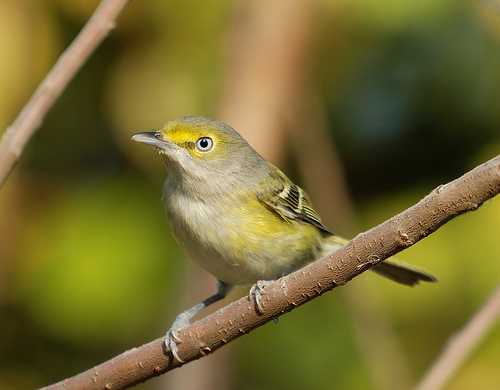
this bird has a white and black eye and yellow and black feathers.
this bird is grey with a yellow head and a yellow wing segment.
a small yellow and white bird with a black and white pointed beak.
this light-yellow bird has a stern disposition and features a small, slightly curved beak.
this little bird has a gray belly and breast with a white wingbar, and little pointy bill.
the bird had a grey body with yellow markings and a yellow mask around it's eye, with a short grey beak and grey legs.
this bird has yellow, browns and grays all over its body.
a small grey bird with some yellow on its side and superciliary.
this bird is white, brown and yellow in color, with a gray beak.
this bird has wings that are black and has a grey belly
Species: White Eyed Vireo